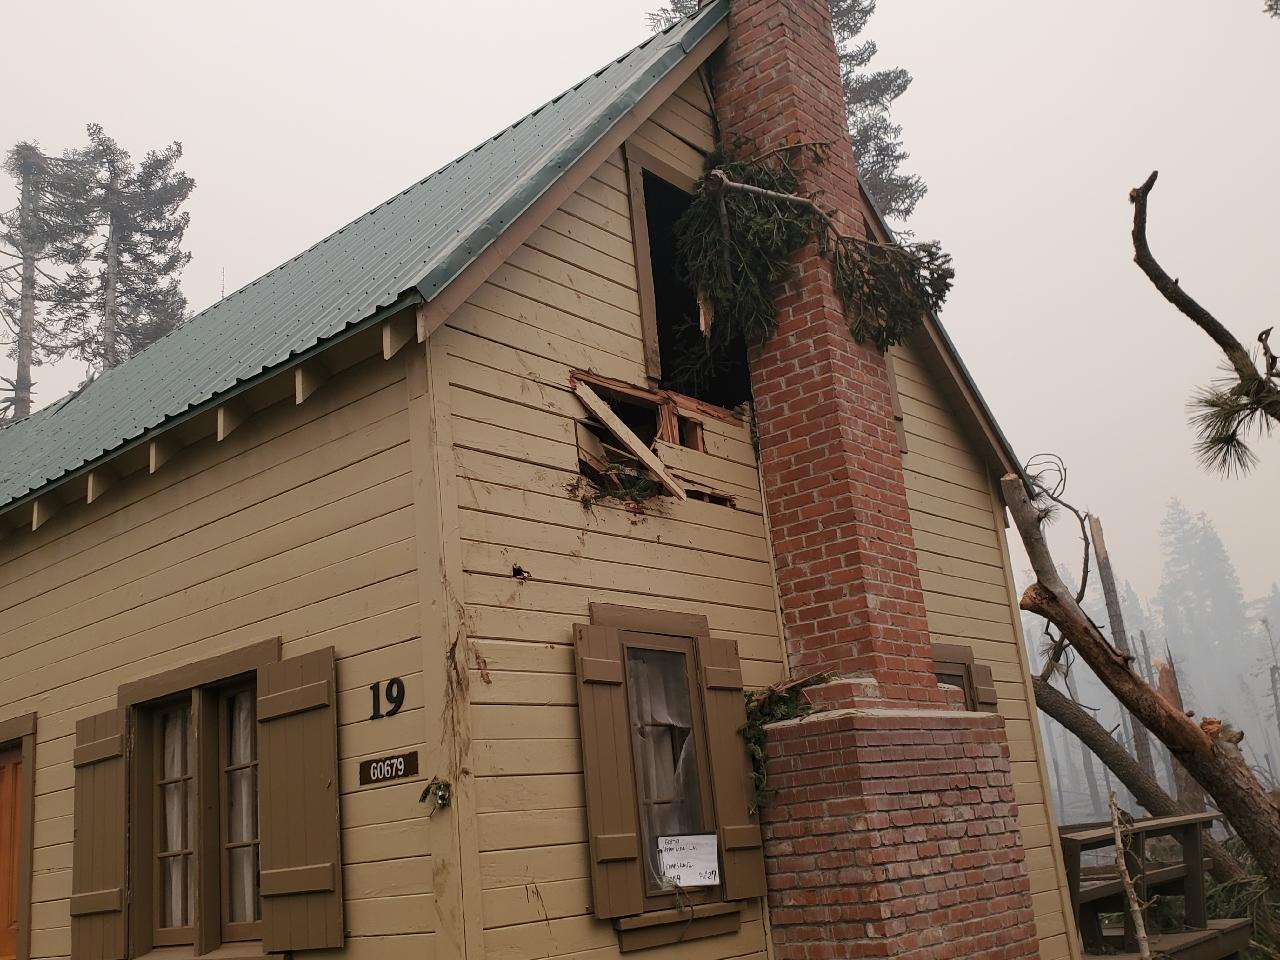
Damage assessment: major